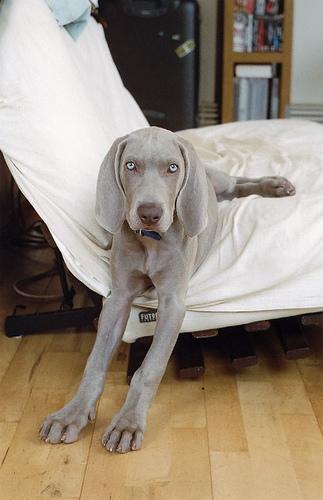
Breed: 235-n000096-Weimaraner